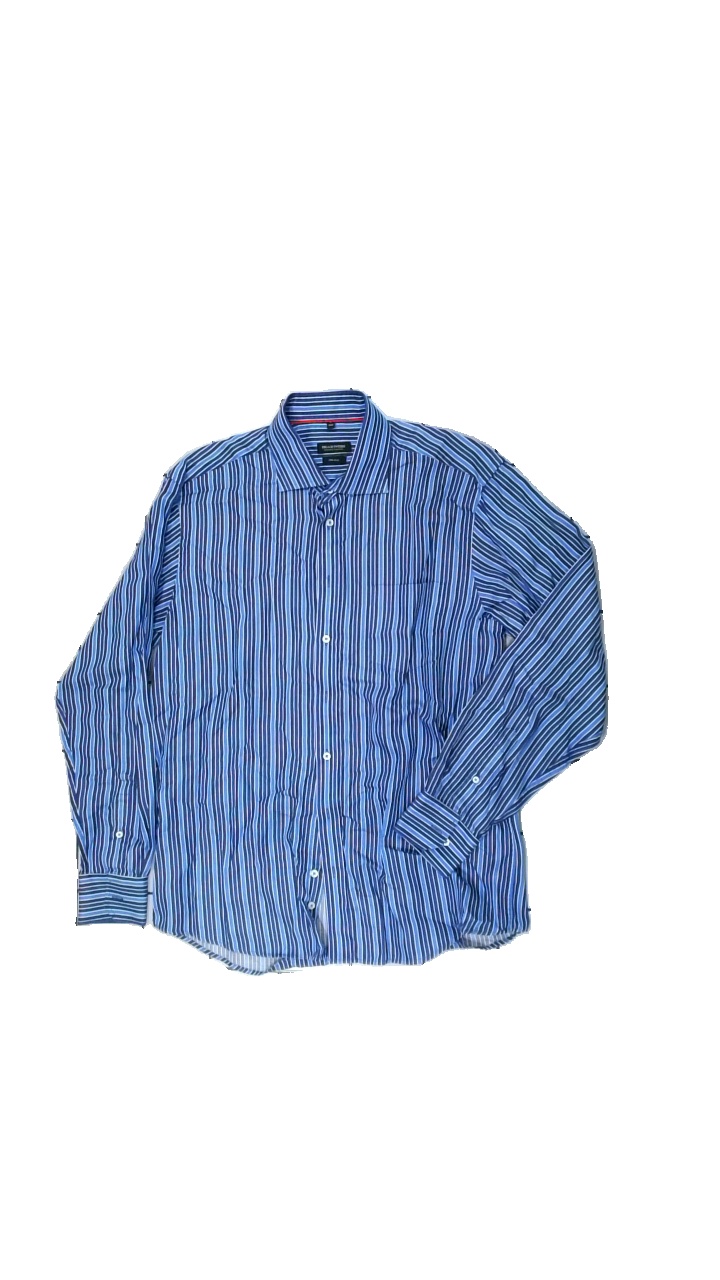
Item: Shirt (Men)
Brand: Erla Of Sweden
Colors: Blue, Black, White, Multicolor
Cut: Regular
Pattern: Striped
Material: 100% cotton
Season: All
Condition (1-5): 5
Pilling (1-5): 1
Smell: Minor
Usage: Reuse
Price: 100-150